Cornwall Railway viaducts

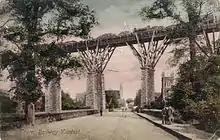
The of the Cornwall Railway included 42 wooden viaducts, such as Carvedras viaduct in Truro

The Cornwall Railway company constructed a railway line between Plymouth and Truro in the United Kingdom, opening in 1859, and extended it to Falmouth in 1863. The topography of Cornwall is such that the route, which is generally east–west, cuts across numerous deep river valleys that generally run north–south. At the time of construction of the line, money was in short supply due to the collapse in confidence following the railway mania, and the company sought ways of reducing expenditure.